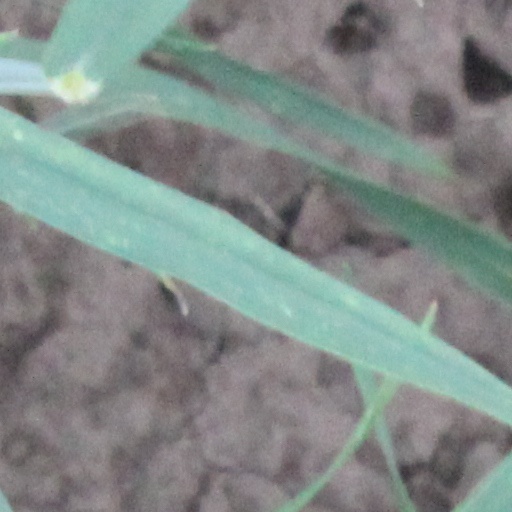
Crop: wheat